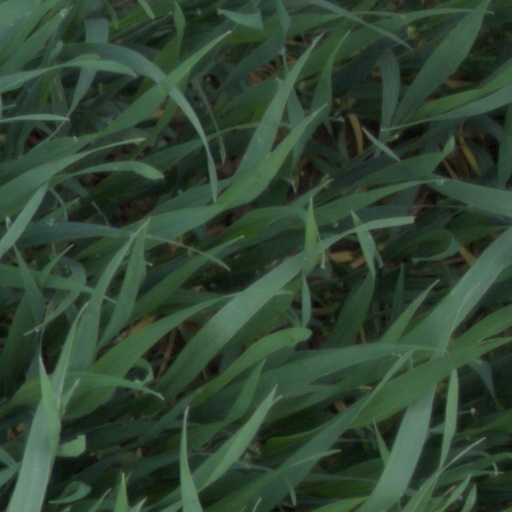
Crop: wheat